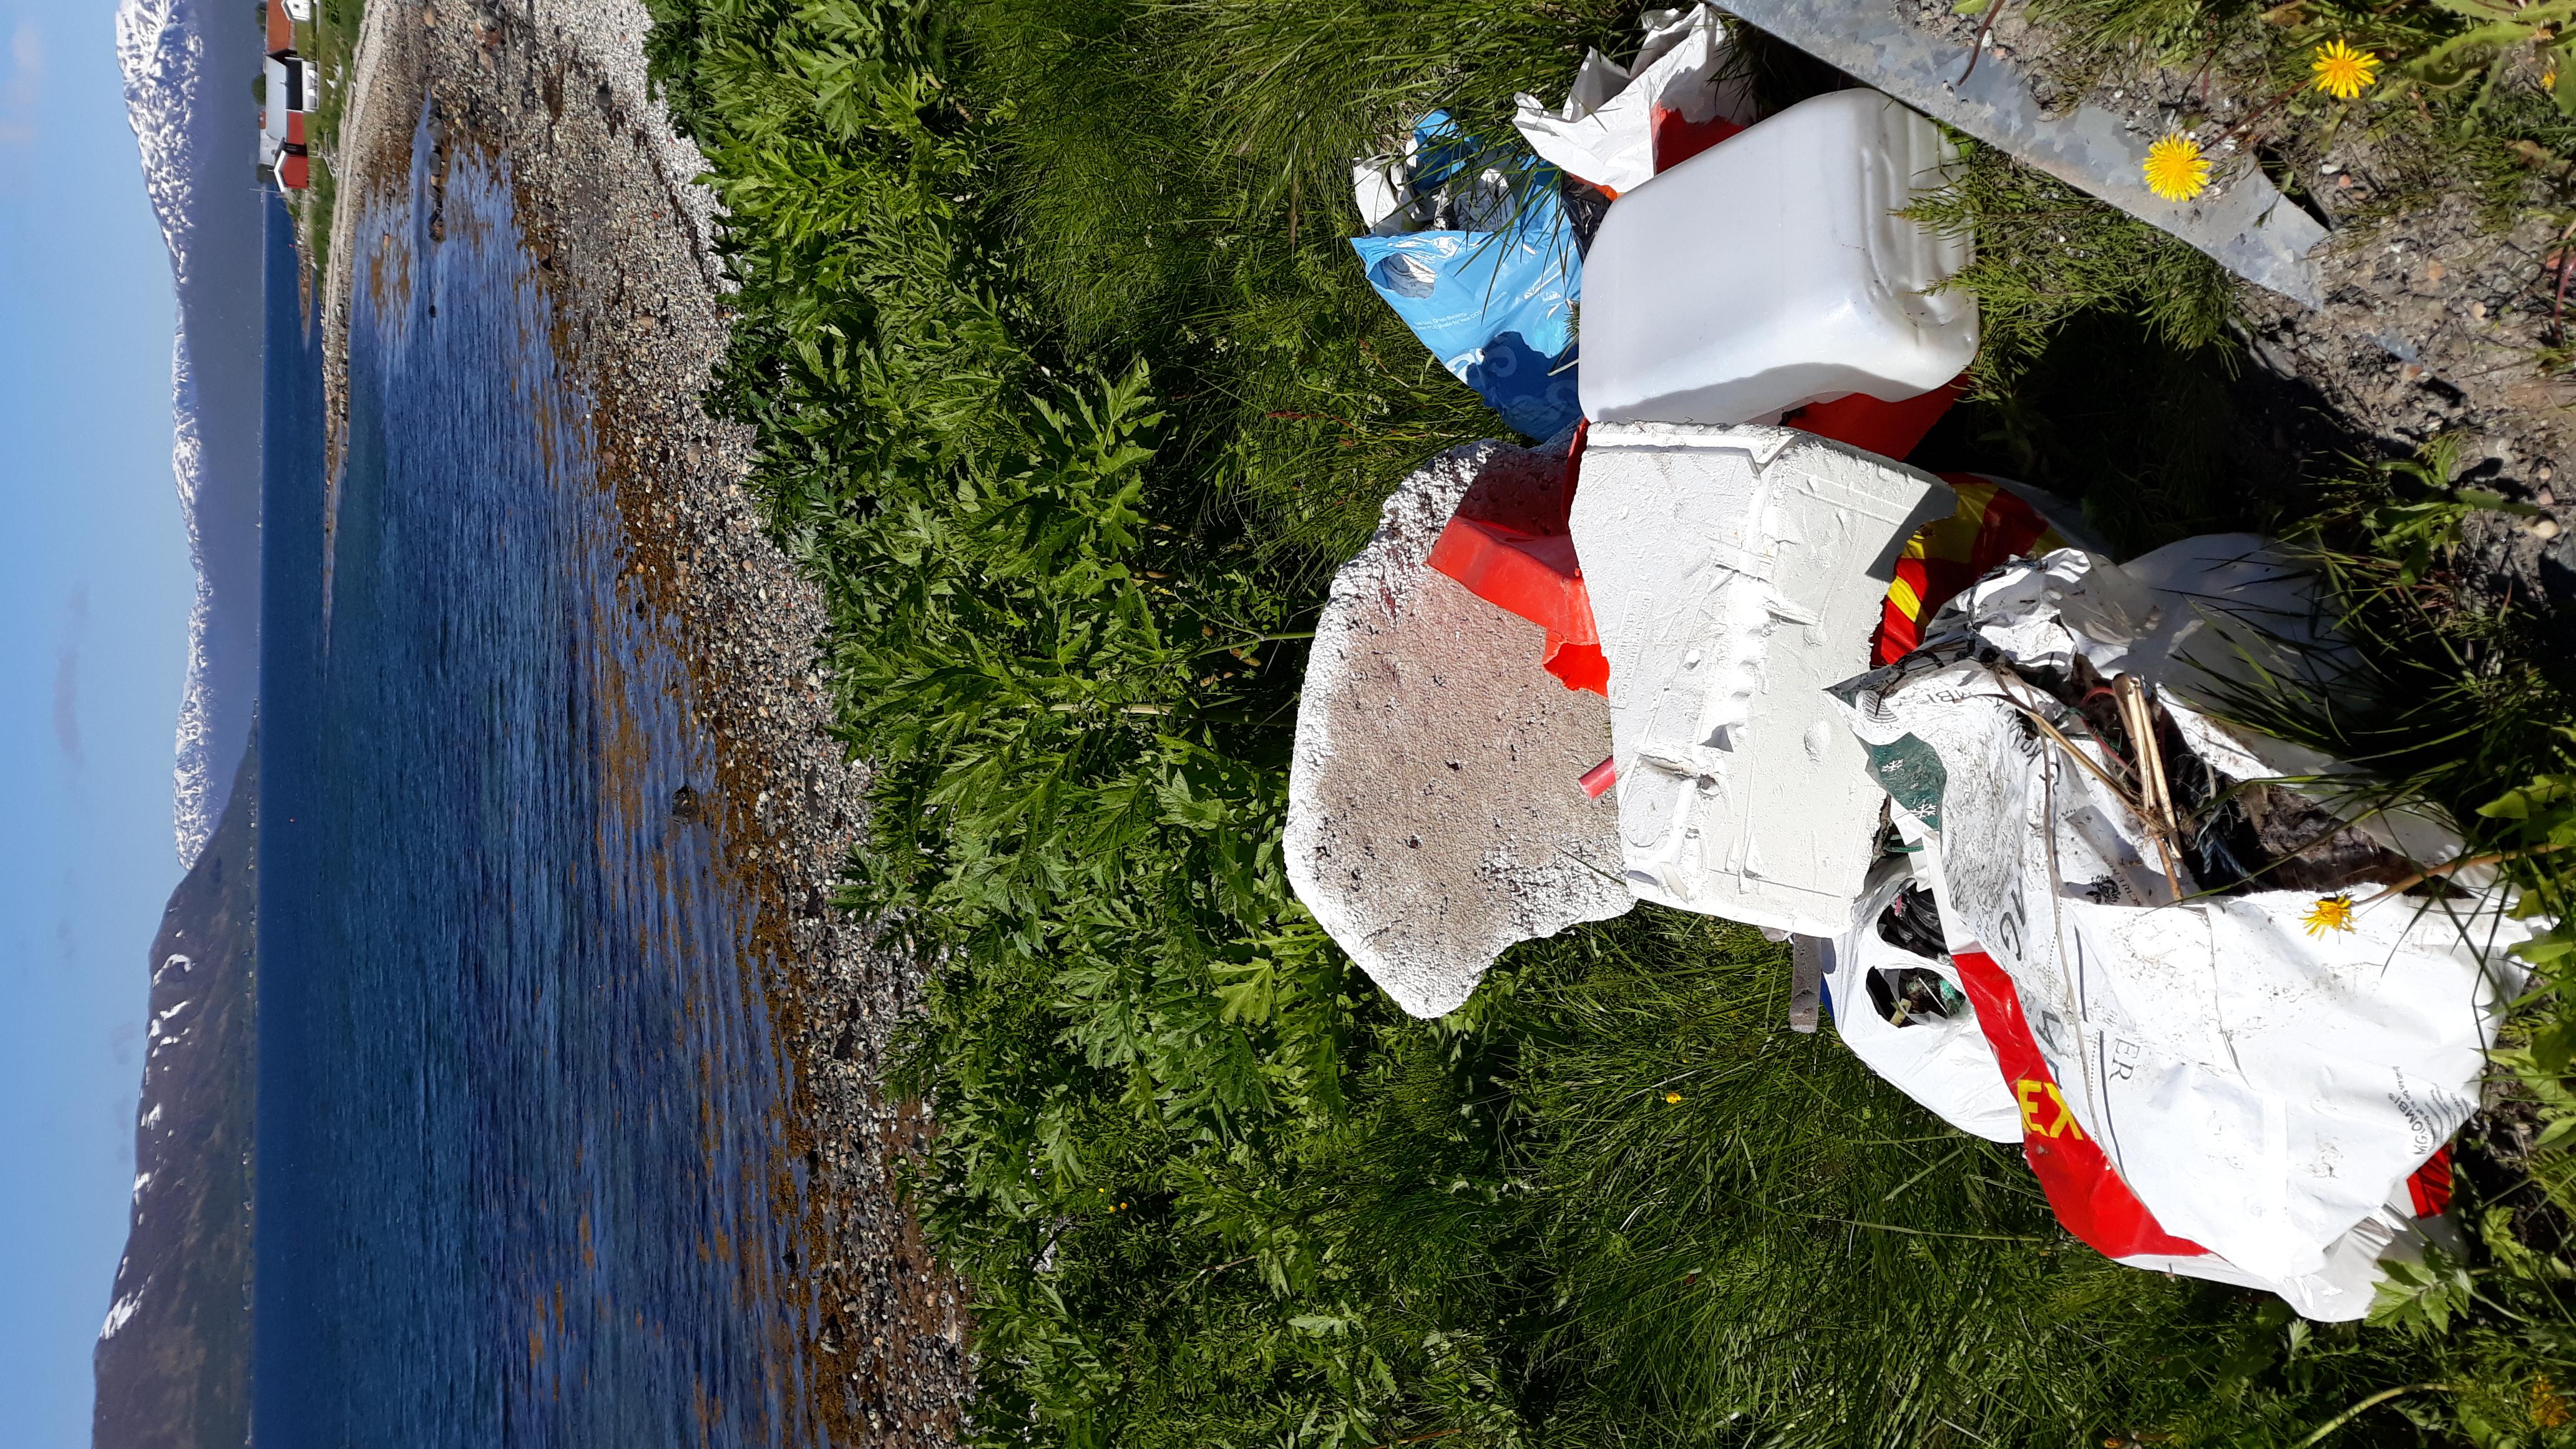
Object: Styrofoam piece (Styrofoam piece)

Object: Other plastic (Other plastic)

Object: Styrofoam piece (Styrofoam piece)

Object: Single-use carrier bag (Plastic bag & wrapper)

Object: Single-use carrier bag (Plastic bag & wrapper)

Object: Single-use carrier bag (Plastic bag & wrapper)

Object: Single-use carrier bag (Plastic bag & wrapper)

Object: Single-use carrier bag (Plastic bag & wrapper)

Object: Single-use carrier bag (Plastic bag & wrapper)

Object: Single-use carrier bag (Plastic bag & wrapper)

Object: Other plastic bottle (Bottle)